Buckner Building

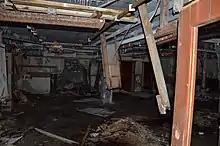
Interior view of the building in disrepair (2010)

The building continued to operate until 1966, at which point the military pulled out and the Port of Whittier was transferred to the General Services Administration. After the military left, the ownership of the Buckner Building went through a handful of private citizens, starting in 1972. At one point, it was owned by one Pete Zamarello who wanted to turn it into the state prison. With the windows and doors missing, the elements began to take it over in the 1980s. Water infiltrated, leaving the building in a constant state of freezing and thawing.